Gastón Guzmán (singer-songwriter)

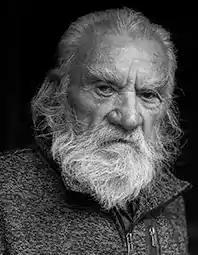

Gastón Guzmán Muñoz (c. 1937 - August 28, 2019) was a Chilean singer-songwriter. A native of Angol, Chile, he was a founder, with his brother Eduardo (1940-2012), of the Chilean musical group, Quelentaro. Quelentaro recorded approximately 20 albums, telling stories, usually in the first person perspective, about the lives of workers, peasants, students, women, and settlers. In 2015, he was honored with the designation as a fundamental figure of Chilean music.